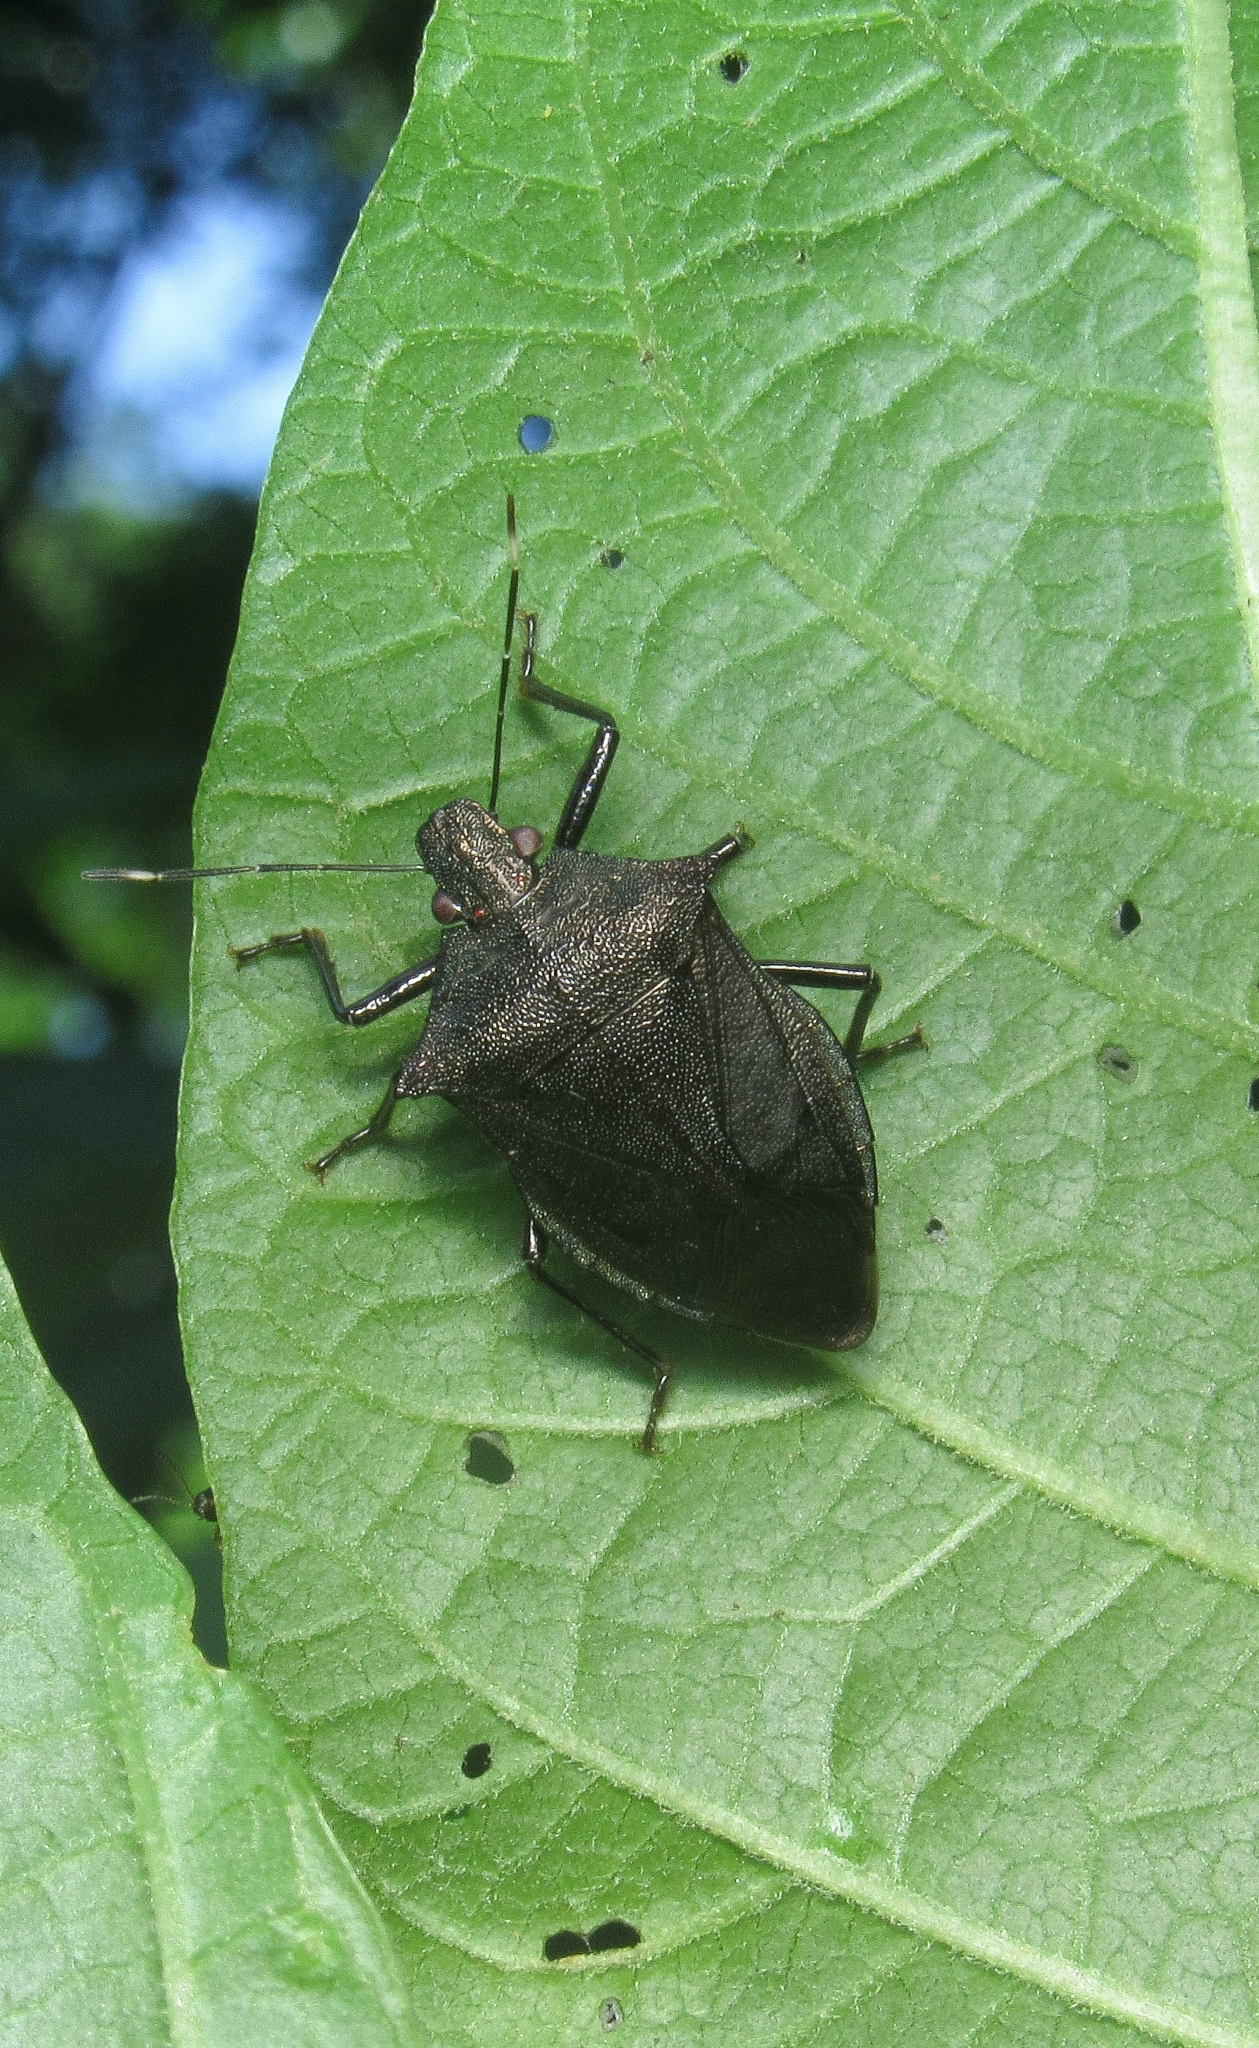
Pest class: stink_bug